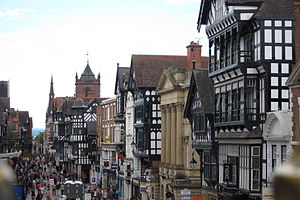
Chester
Chester er en by i grevskabet Cheshire i det vestlige England, på grænsen til Wales. Byen har 87.507 indbyggere. Den blev grundlagt af romerne under navnet Deva Victrix og har mange spor efter sin romerske fortid. Under de danske invasioner af England blev byen flere gange plyndret.